52nd Infantry Regiment (United States)

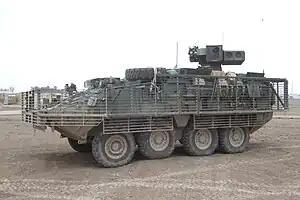
M1134 Stryker ATGM

In May 2000, the Army stood up its first Stryker Brigade Combat Team (3rd Brigade Combat Team, 2nd Infantry Division, stationed at Fort Lewis, WA) under former Army Chief of Staff Eric Shinseki's Stryker Interim-Force Brigade Combat Team initiative. In September 2000, A-D Companies of 1st Battalion, 32nd Armor Regiment were reflagged as 1st Squadron, 14th Cavalry Regiment (RSTA) while Company E, 1–32 AR was reflagged as Company C, 52d Infantry Regiment. The company is commonly referred to as C-52, "Charlie Five Two", and is nicknamed "Avalanche". As the Army stood up a total of six Stryker brigades by 2008, each anti-tank company was flagged as a separate company of the 52nd Infantry Regiment. The commander of Company C, 52nd Infantry Regiment, as the first company reactivated under the 52nd Infantry, holds the regimental colors and is the regimental commander.